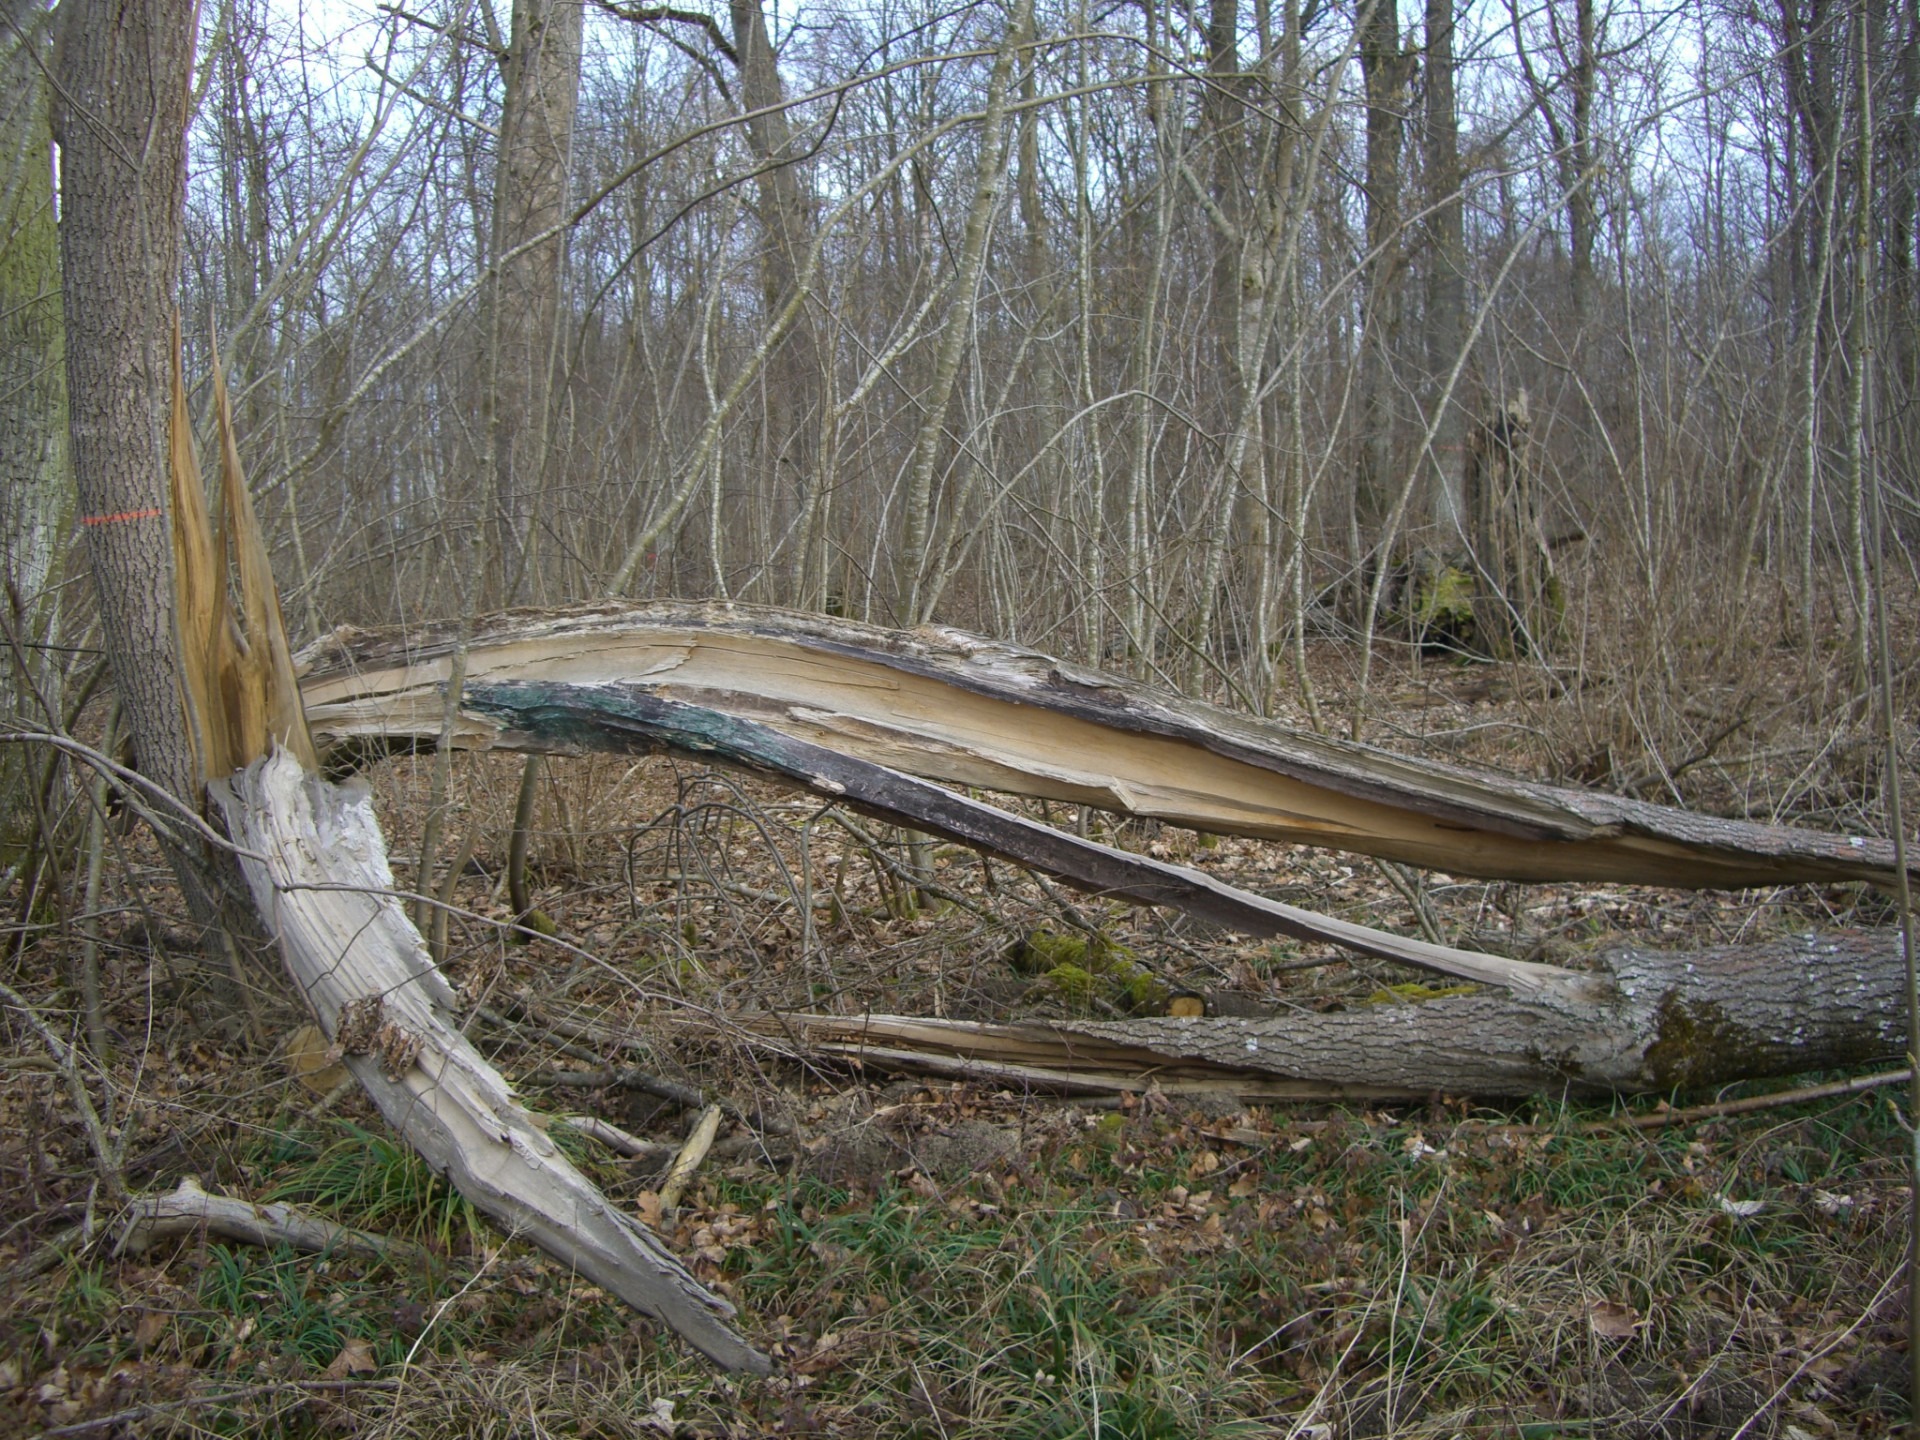
tree, forest, swamp, book, wood, log, storm, destroyed, trees, torn, wetland, fragmented, bavaria, habitat, beech, butt, riparian zone, fracture, storm damage, canceled, white city, outdoor structure